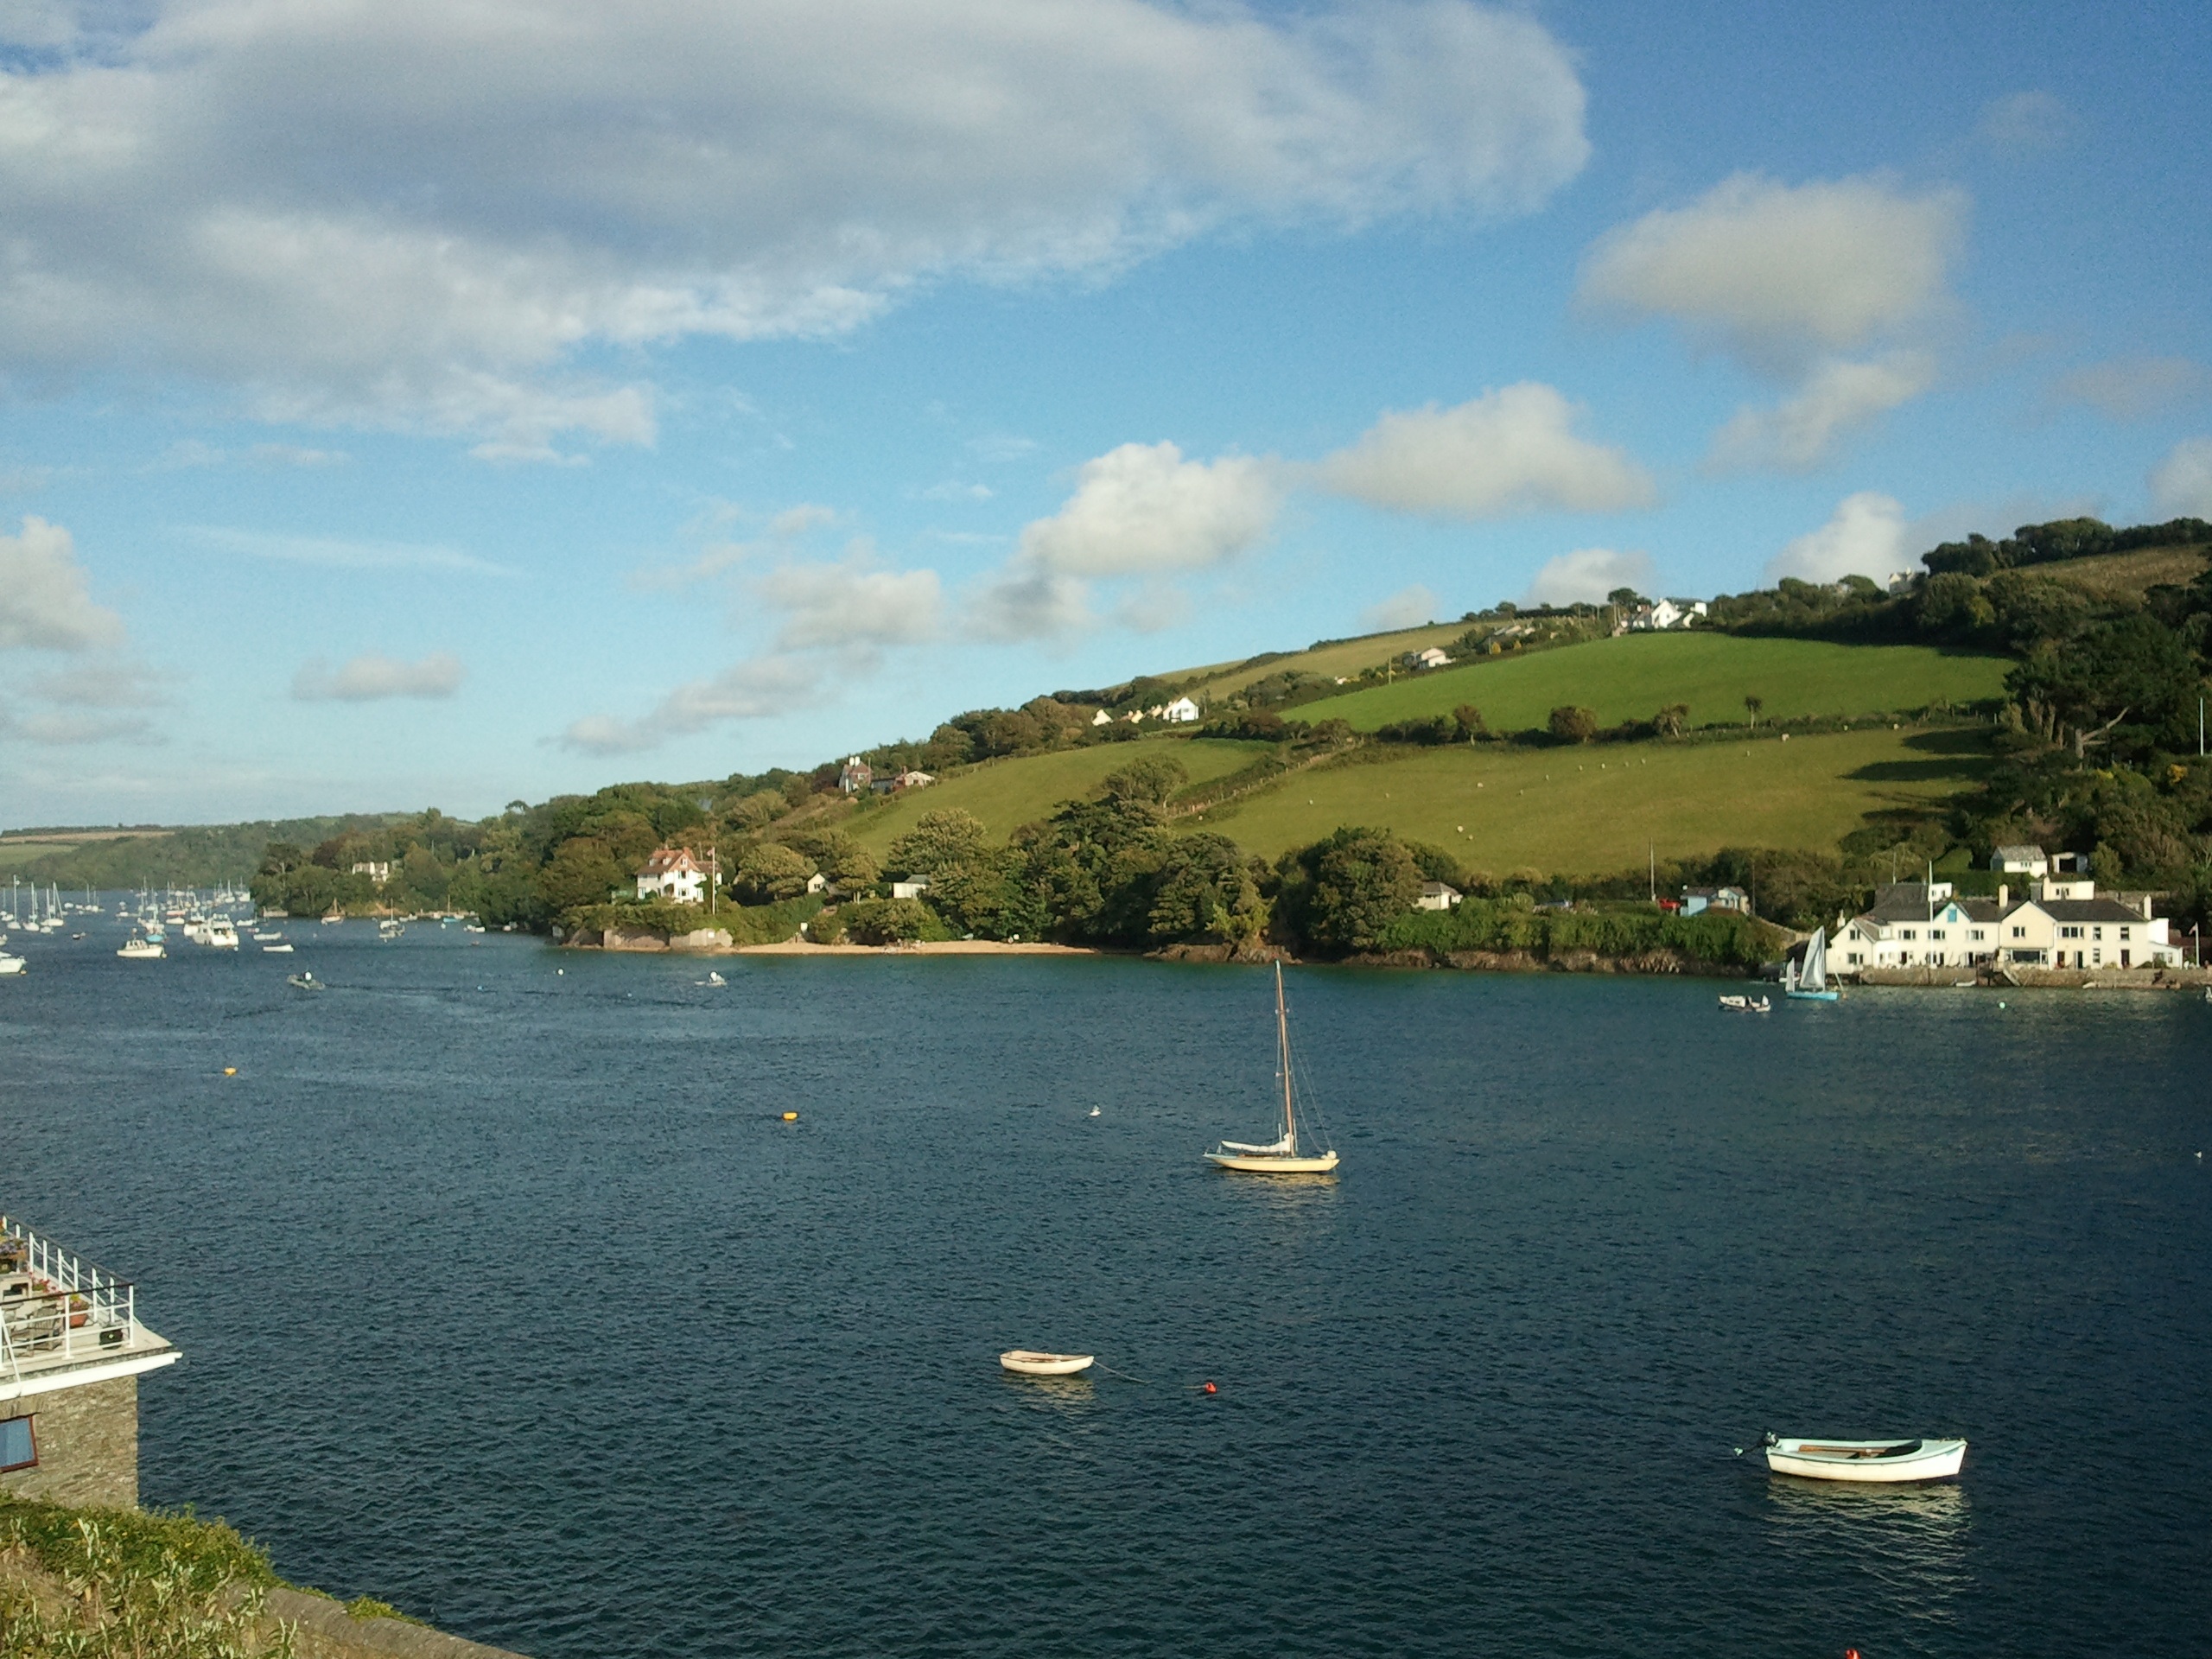
beach, landscape, sea, coast, outdoor, ocean, shore, lake, vacation, tourist, travel, recreation, transportation, cove, vessel, vehicle, relax, yacht, seascape, bay, harbor, reservoir, port, tourism, leisure, terrain, waterway, body of water, cruise, nautical, luxury, resort, boats, sail, marine, scene, navigation, cape, recreational, salcombe, south england